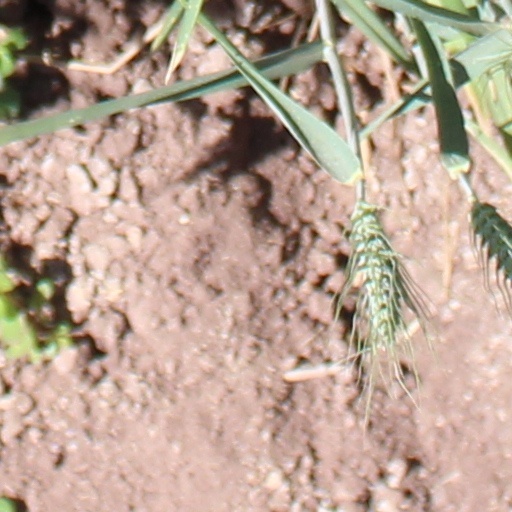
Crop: wheat